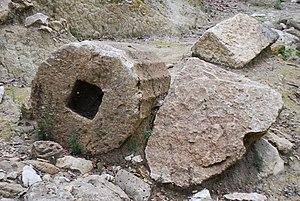
Vue du site archéologique de Paleopoli à Corfou.